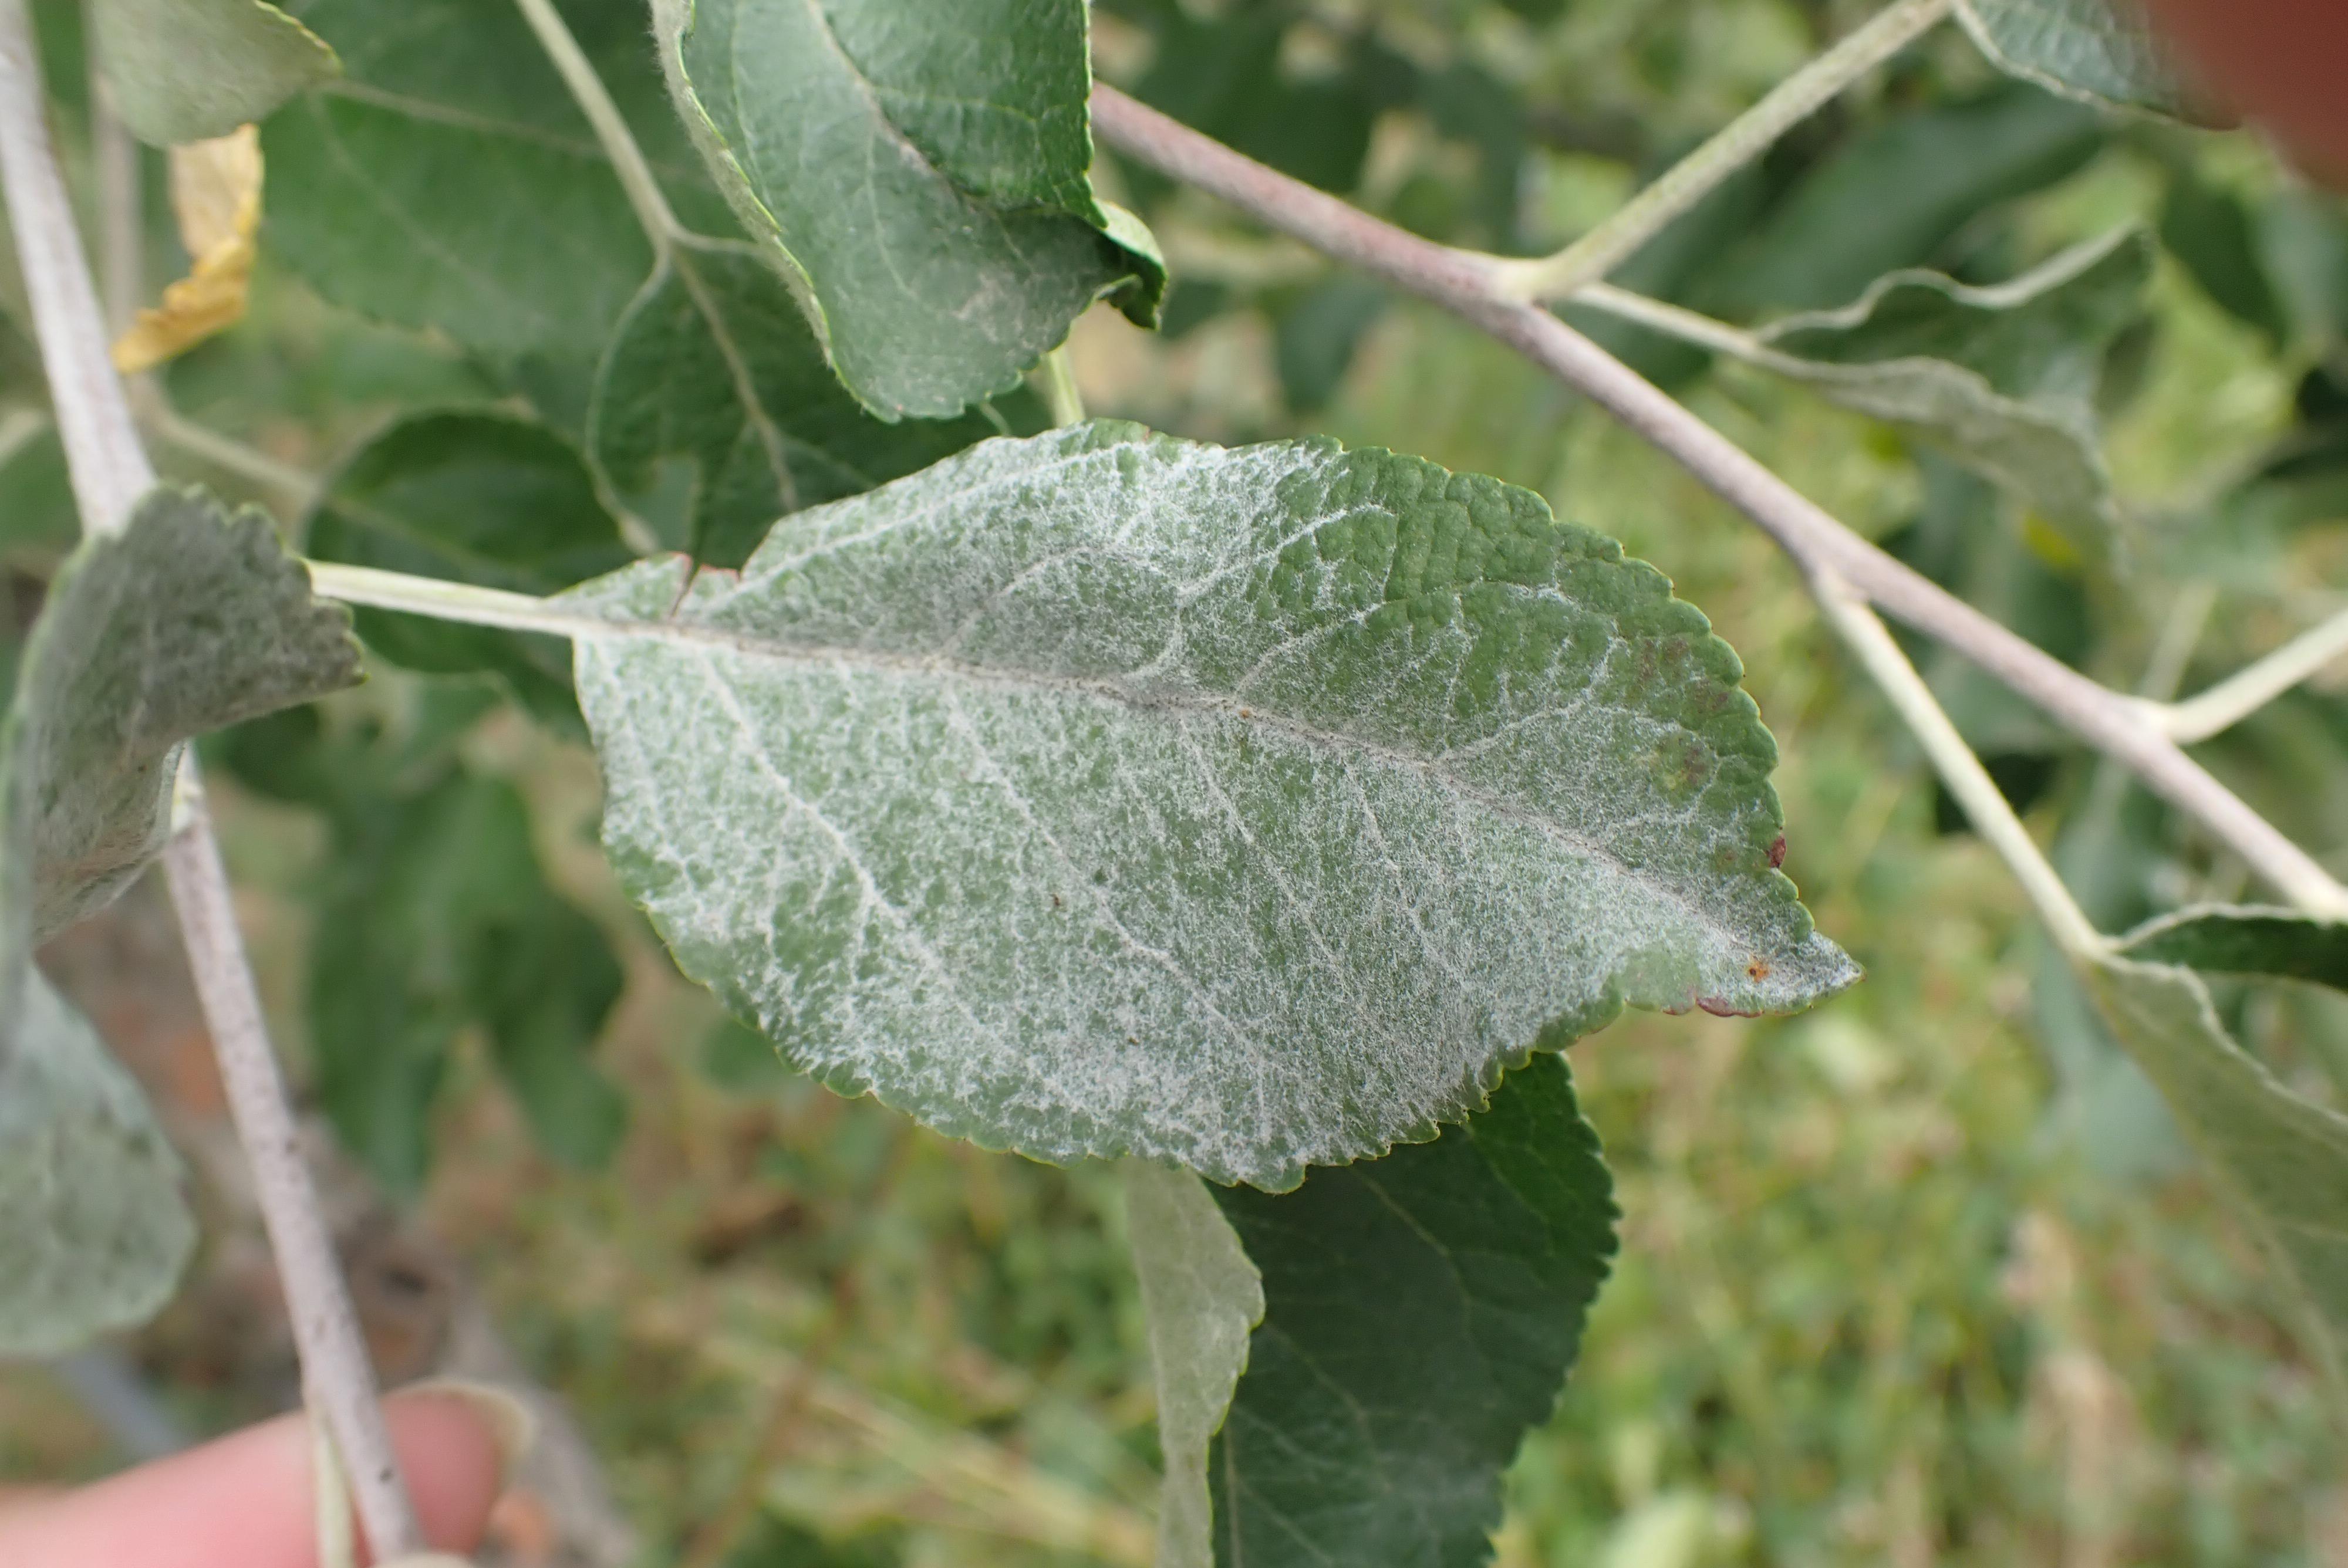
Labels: healthy